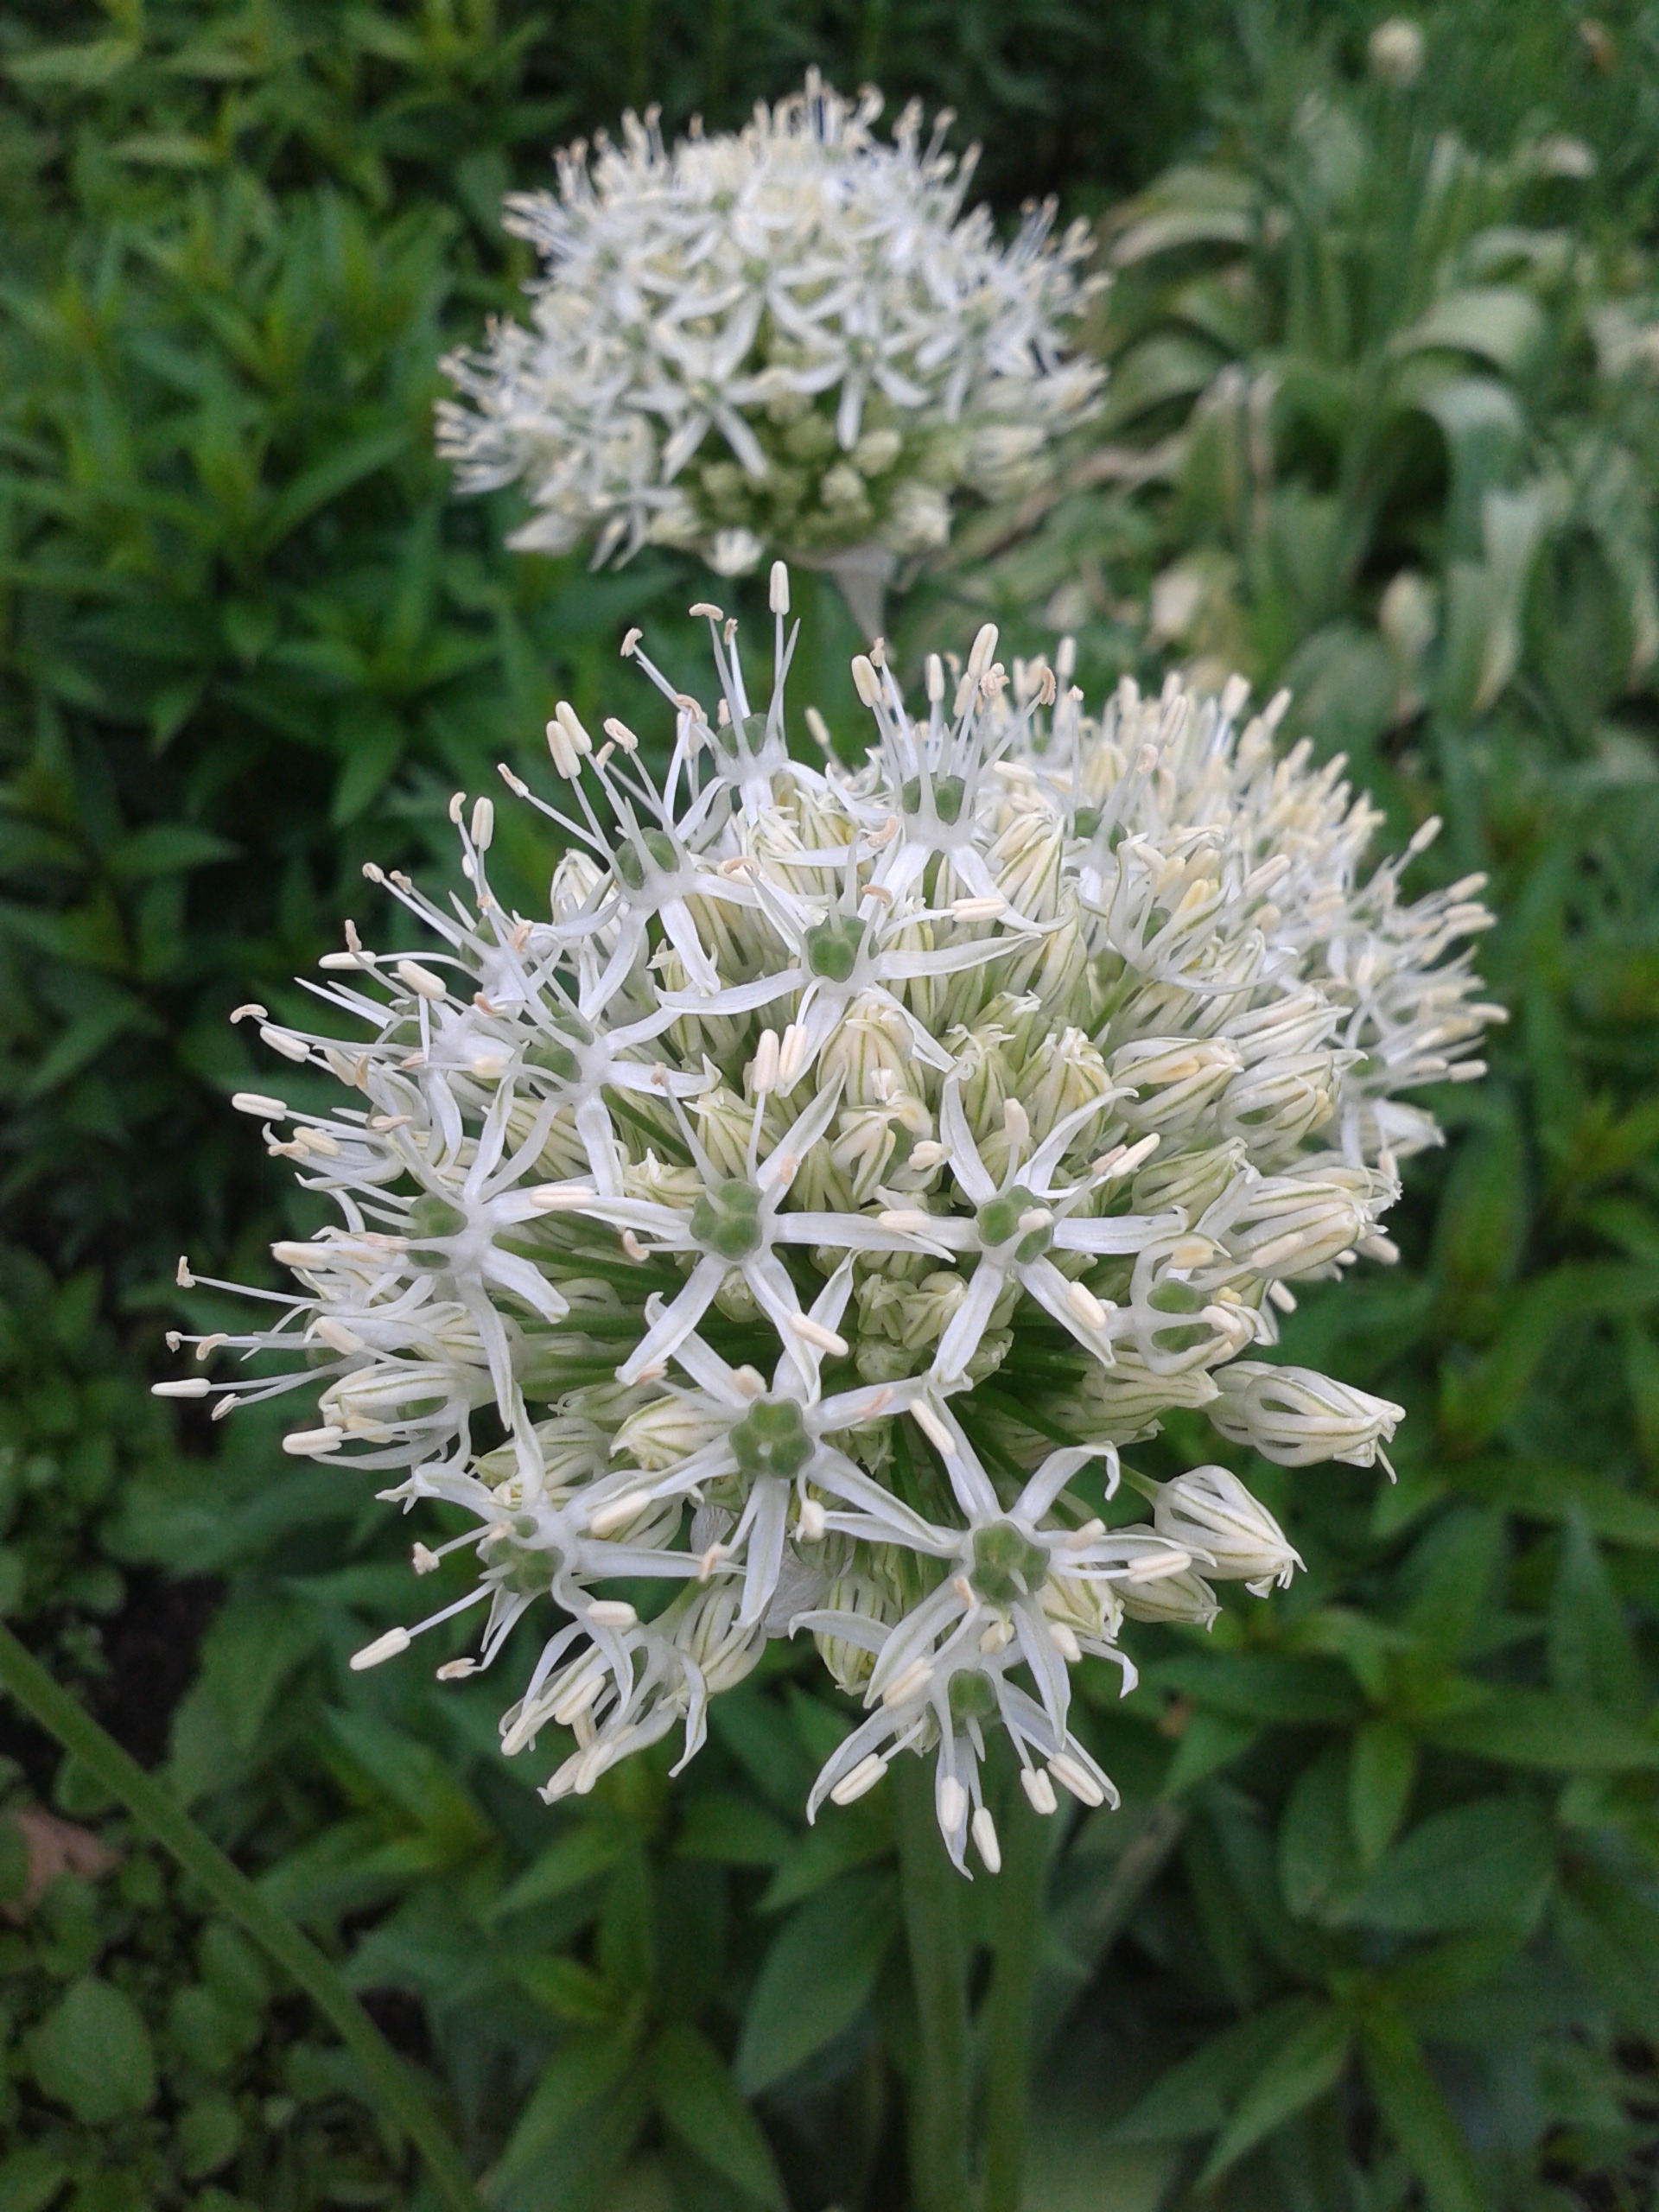
plant, white, flower, herb, produce, botany, flora, wildflower, flowers, flower bed, flowering plant, angelica, early summer, land plant, onion genus, apiales, parsley family, globule